COSCO

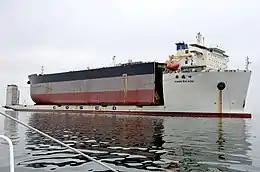
Semi-submersible heavy lift vessel "Xiang Rui Kou"

China Ocean Shipping Company (COSCO) was a former shipping corporation from 1961 to 2016, owned by the State Council of China. The company merged with China Shipping Group Company to form China COSCO Shipping Corporation in January 2016.